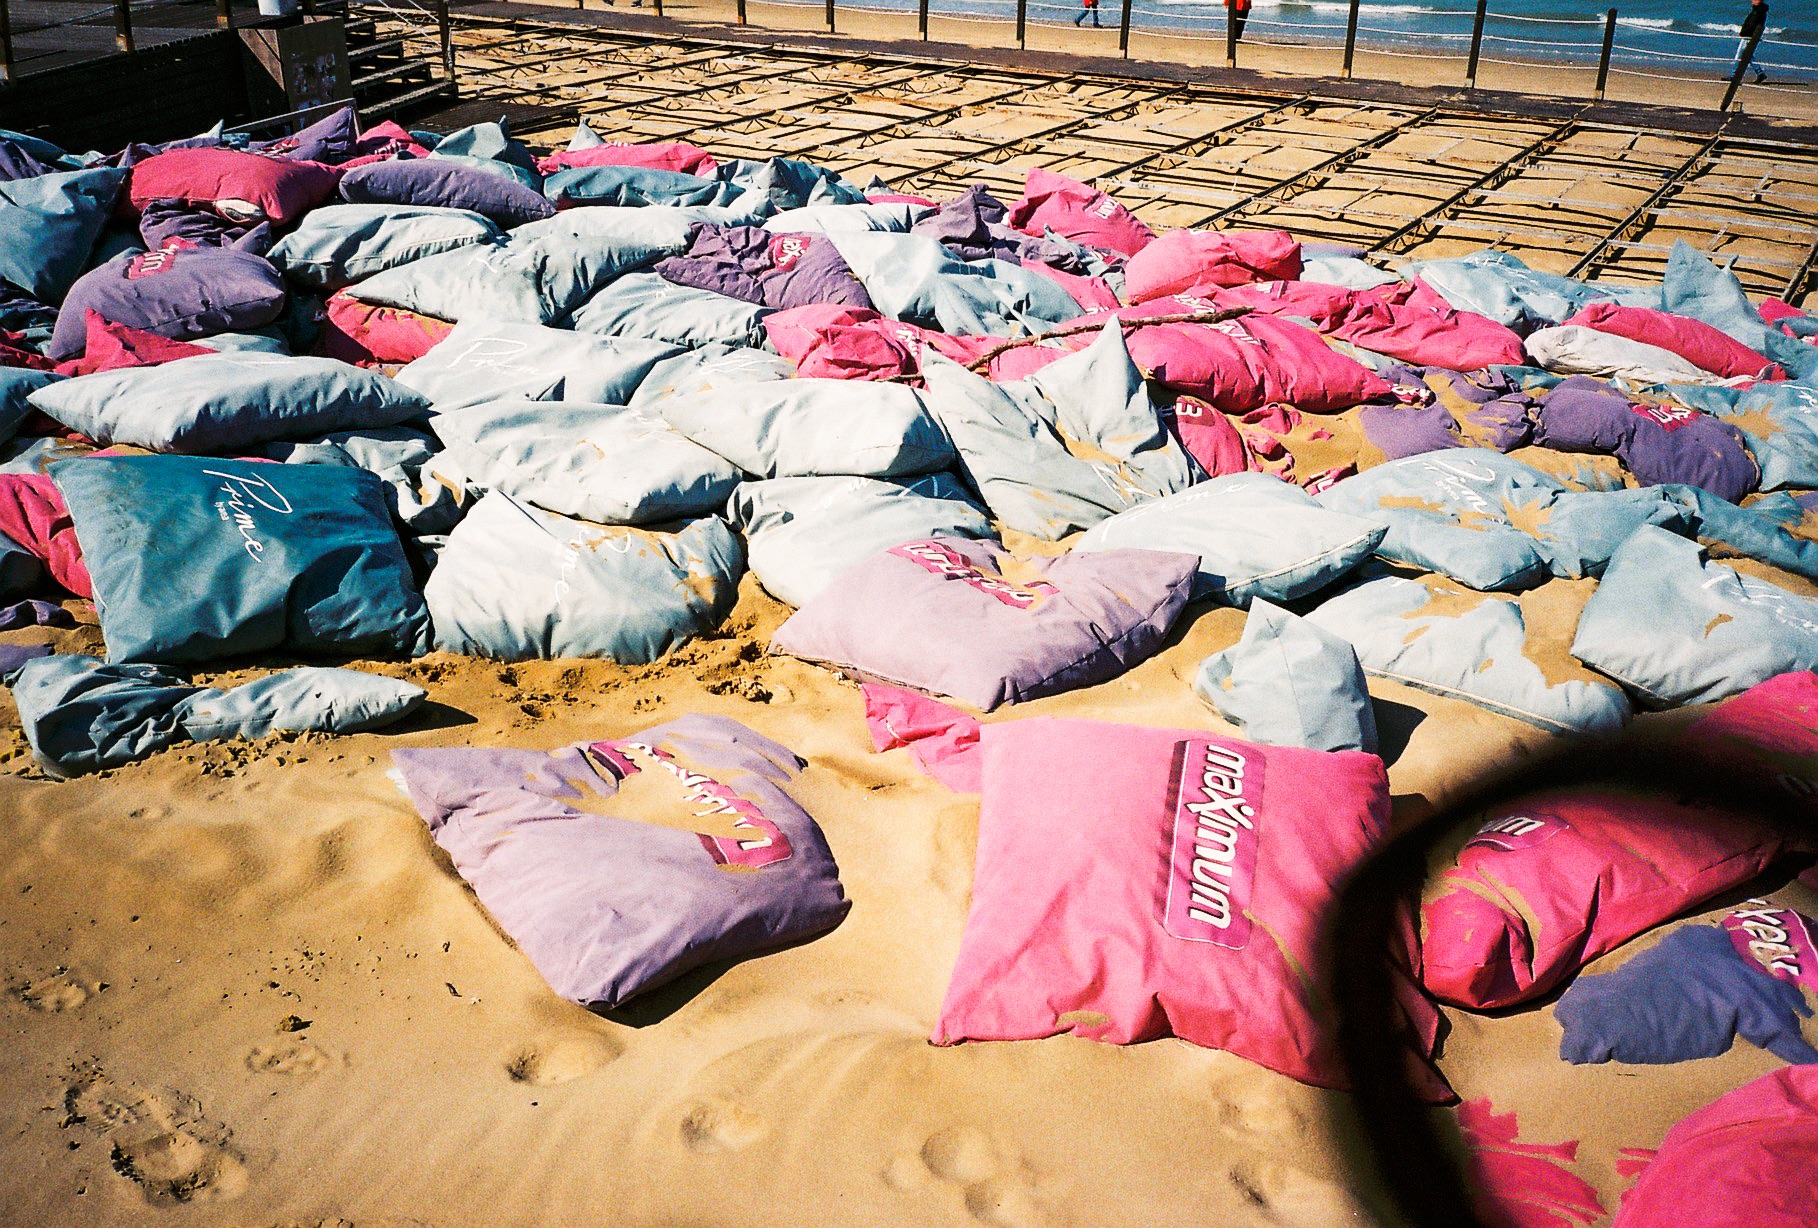
color, art